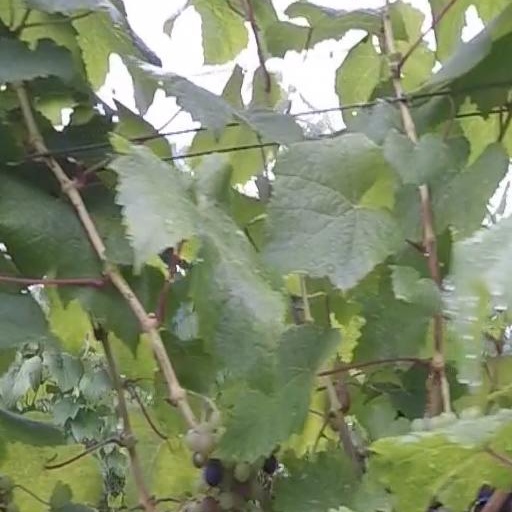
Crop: grape